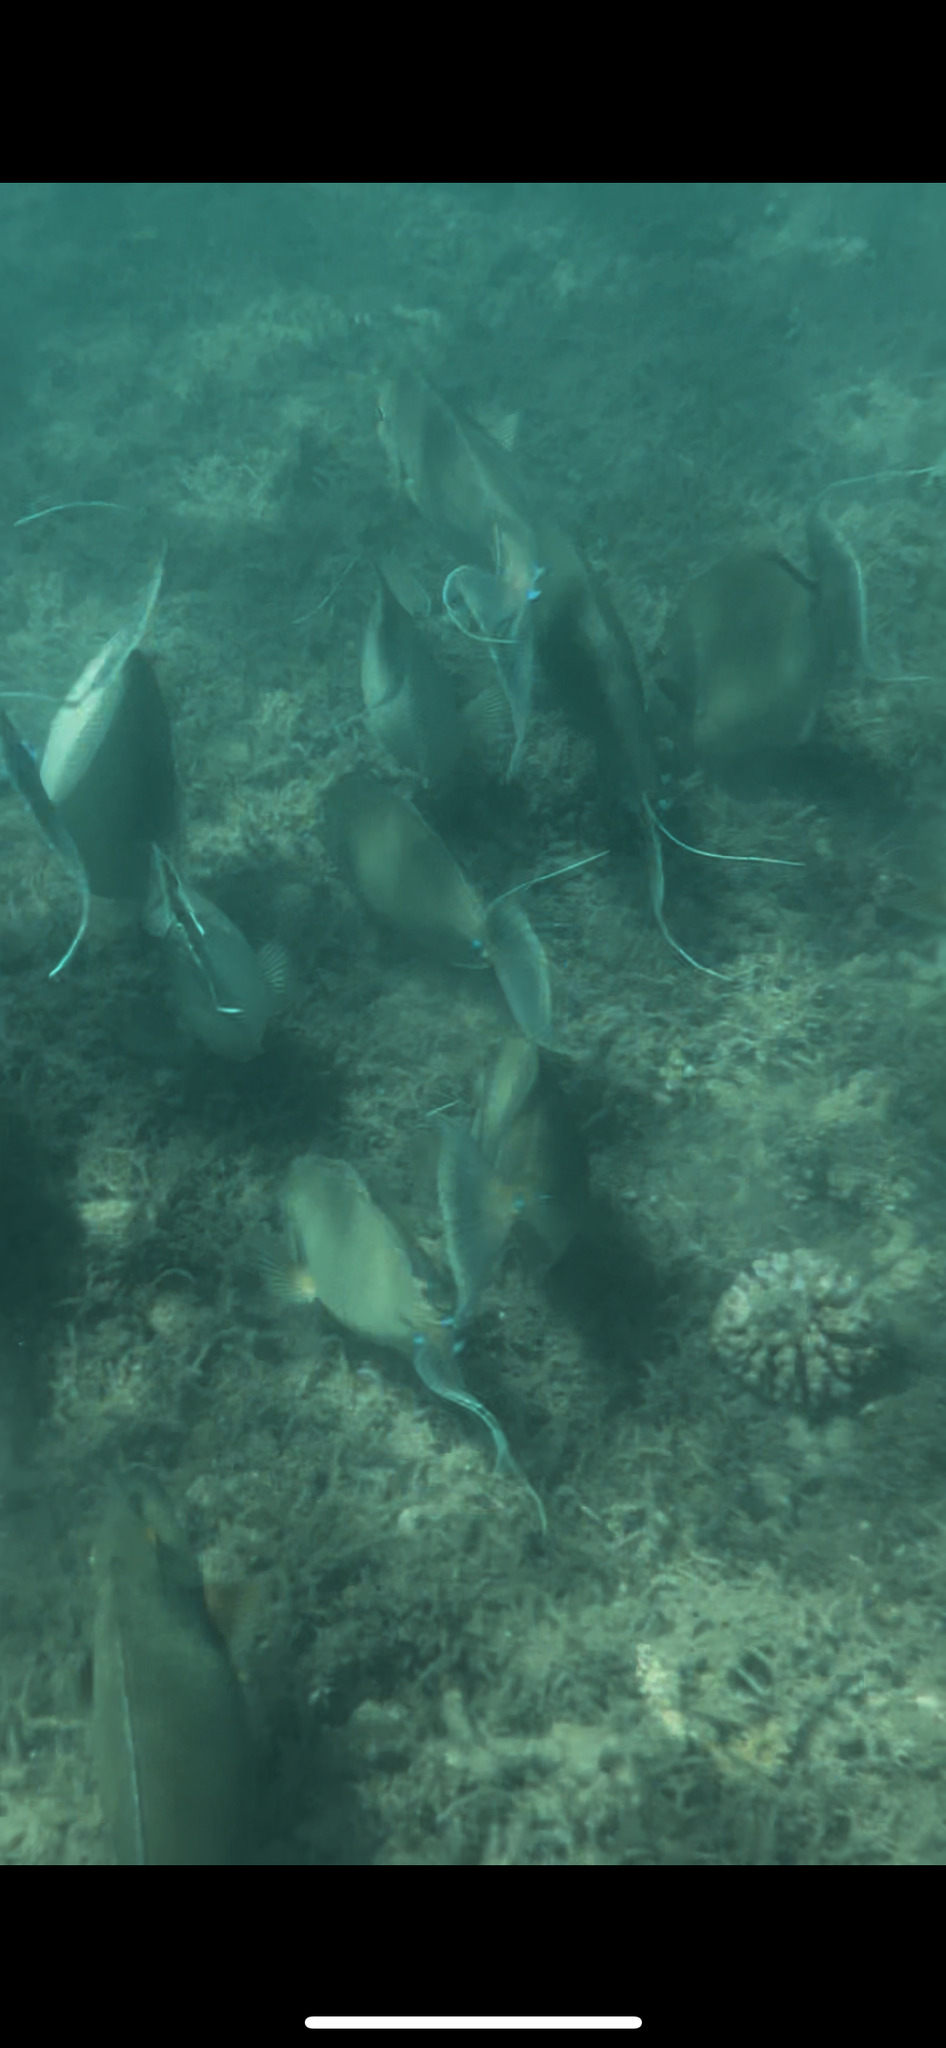
Naso unicornis (Bluespine Unicornfish)